Frank Lebby Stanton

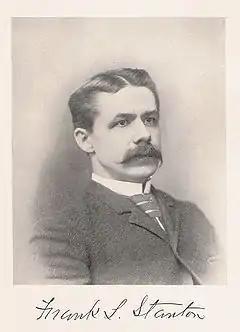
Stanton

Frank Lebby Stanton's verse is marked by simplicity and charm as well as sentimentality which was then "en vogue". His poems include a number which he wrote in dialect, a challenge for which he had special knack, such as "Mighty Lak a Rose" (which was set to music by Ethelbert Nevin [1862–1901]). The music for "A Plantation Ditty" (first line "De gray owl sing fum de chimbly top") by Stanton was composed by Sidney Homer. Several of Stanton's ballads were set to music by Oley Speaks. Possibly Stanton's most successful hit in popular music was his lyrics for the wildly selling 1901 parlor song "Awearyin' for You" for which Carrie Jacobs-Bond provided the familiar tune. "Linger Not" and "Until God's Day" are two other songs on which Stanton and Jacobs-Bond collaborated.